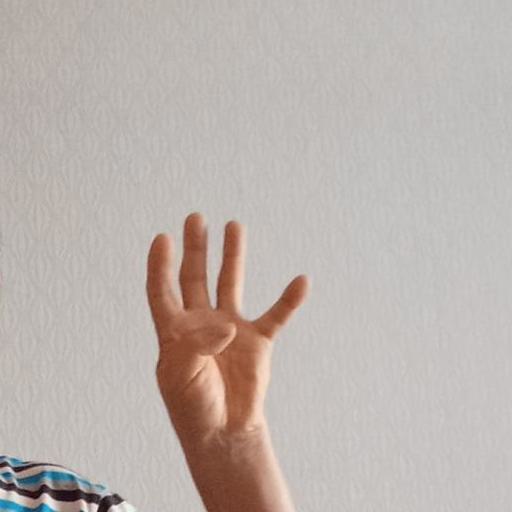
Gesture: four